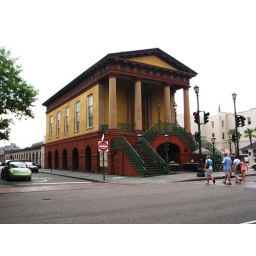
The market is actually in the first floor, and continues on behind the building; the upper floor is the Daughters of the Confederacy Museum